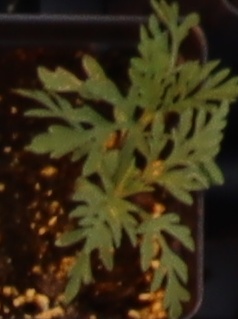
Label: Ragweed